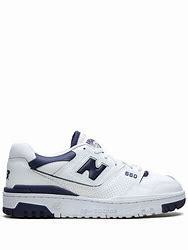
Brand: New
Model: Balance kg New Balance 550